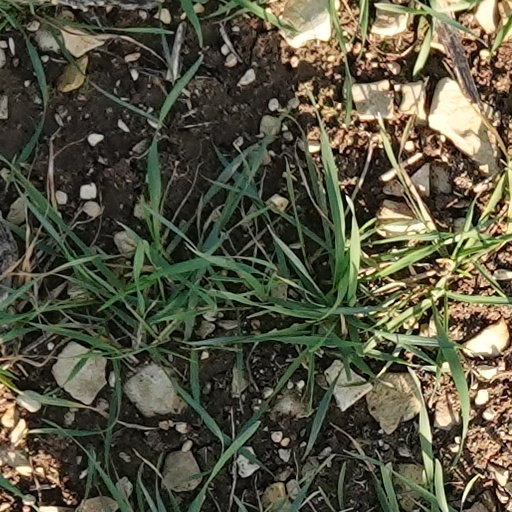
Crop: wheat